Porterfield 35

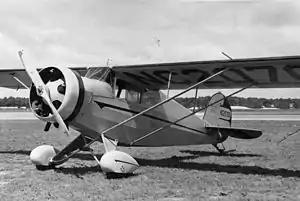

The Porterfield Model 35 Flyabout was an American two-seat cabin monoplane built by the Porterfield Aircraft Corporation of Kansas City.